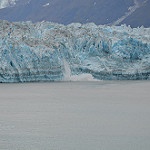
Scene: Outdoor